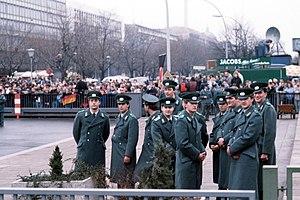
La préfecture de police de Berlin ne porte pas le nom de préfecture de police, et n'a rien à voir avec le modèle français où le Préfet de police est un fonctionnaire rattaché au ministre de l'Intérieur national et pas à la ville de Paris. La direction de la police de Berlin est un service de police du royaume de Prusse puis de l'Allemagne, créé en 1809 pour assurer la sécurité de la capitale. De 1949 à 1991, elle est partagée entre l'Allemagne de l'Est et l'Allemagne de l'Ouest. Elle dépend aujourd'hui de l'autorité sénatoriale à l'Intérieur et aux sports du Land de Berlin.